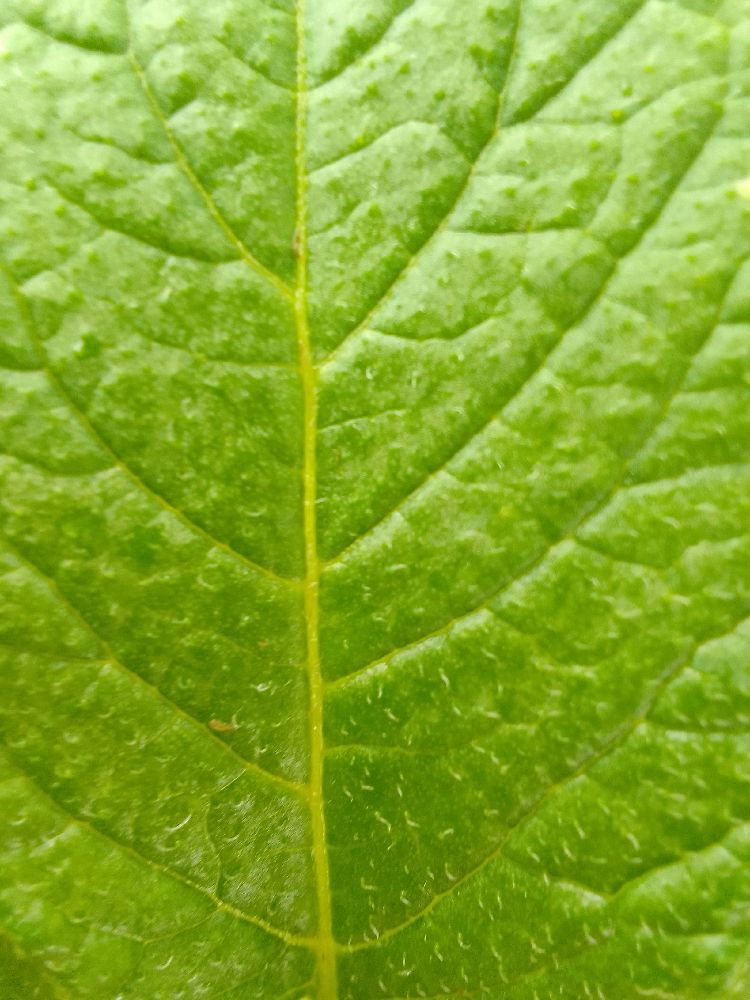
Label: Healthy